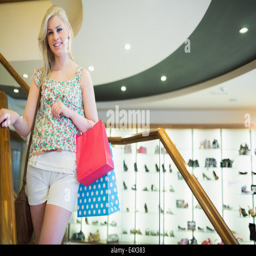
woman standing on the stairs holding bags